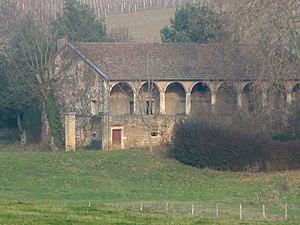
Le château de Vaux-sous-Targe est situé sur la commune de Péronne en Saône-et-Loire, en fond de vallée.